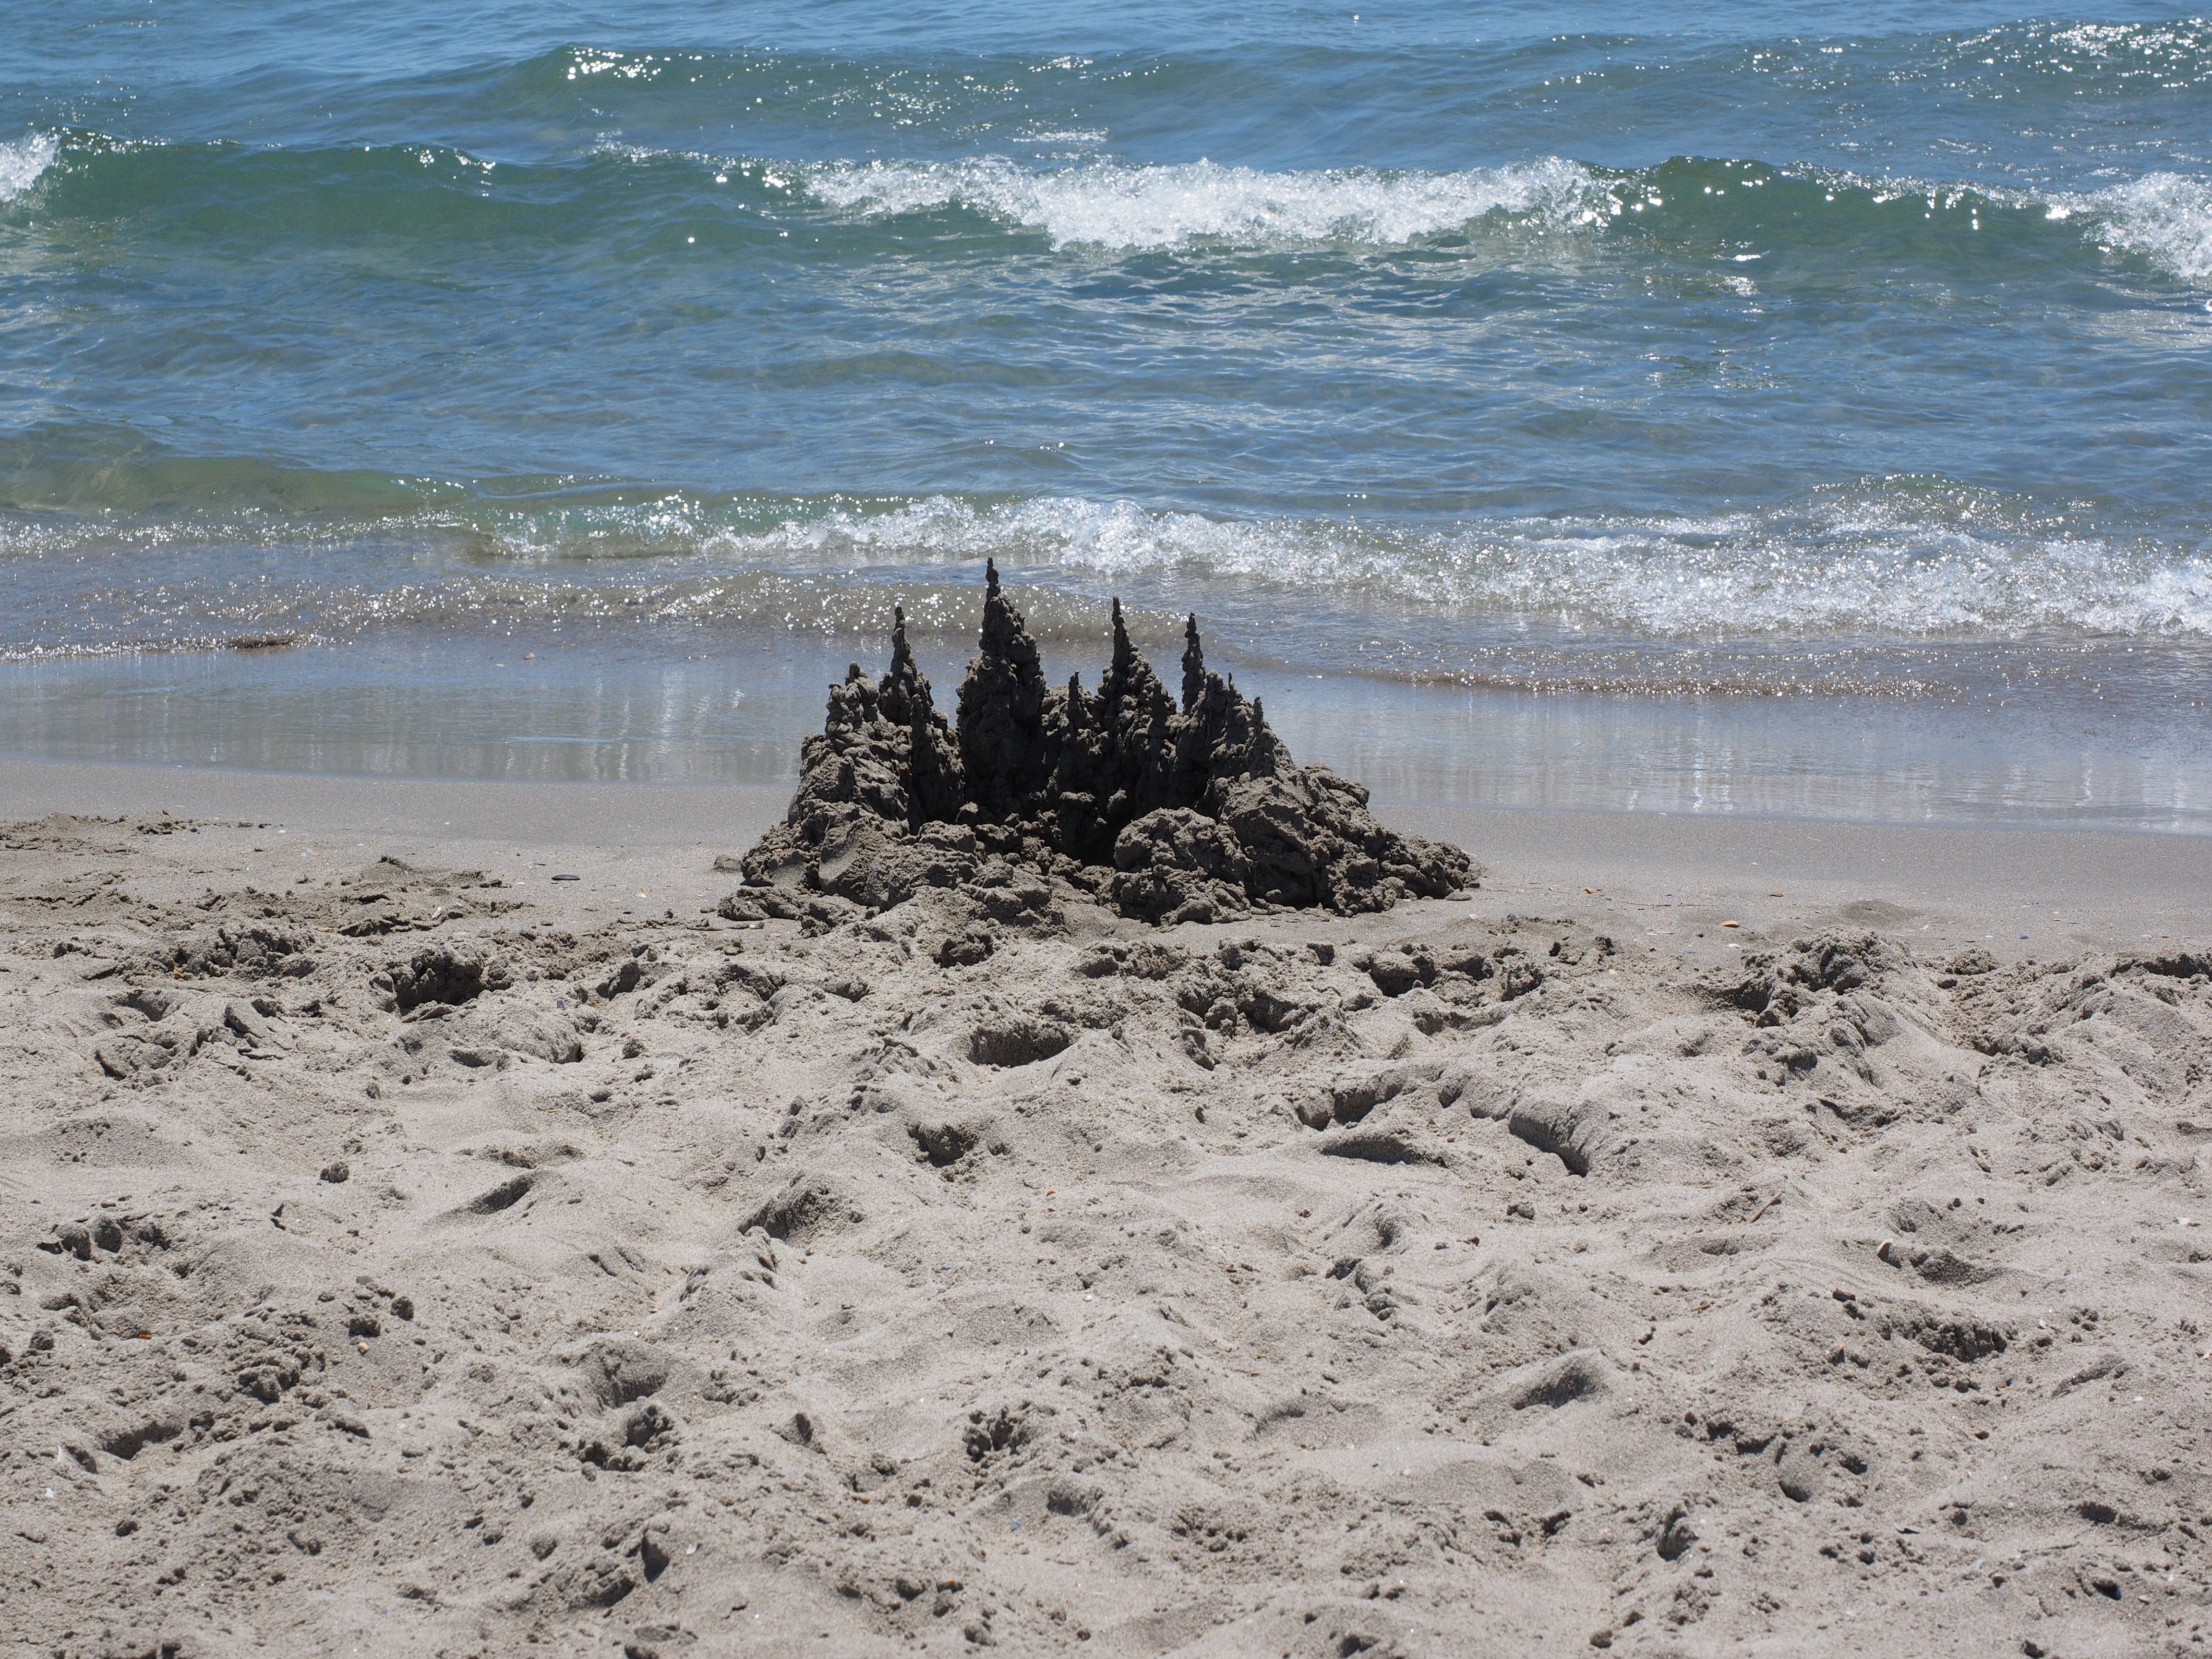
beach, sea, coast, water, sand, rock, ocean, shore, wave, relax, holiday, castle, terrain, material, artwork, body of water, towers, build, turret, sandburg, recovery, klecker castle, sand artwork, sandalwood, droplets burg, drip castle, wind wave